The Short Life of José Antonio Gutierrez

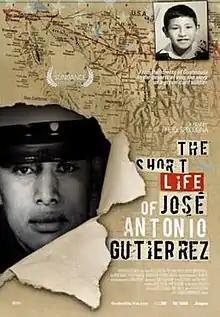

The Short Life of José Antonio Gutierrez (Das kurze Leben des José Antonio Gutierrez) is a 2006 documentary film directed by Heidi Specogna about the second US Marine to die during the 2003 invasion of Iraq (Lt. Shane Childers was the first American to die in the Iraq war). Gutiérrez came from Guatemala and was a so-called 'green card soldier' i.e. he obtained American citizenship only after his death. He was killed by friendly fire.